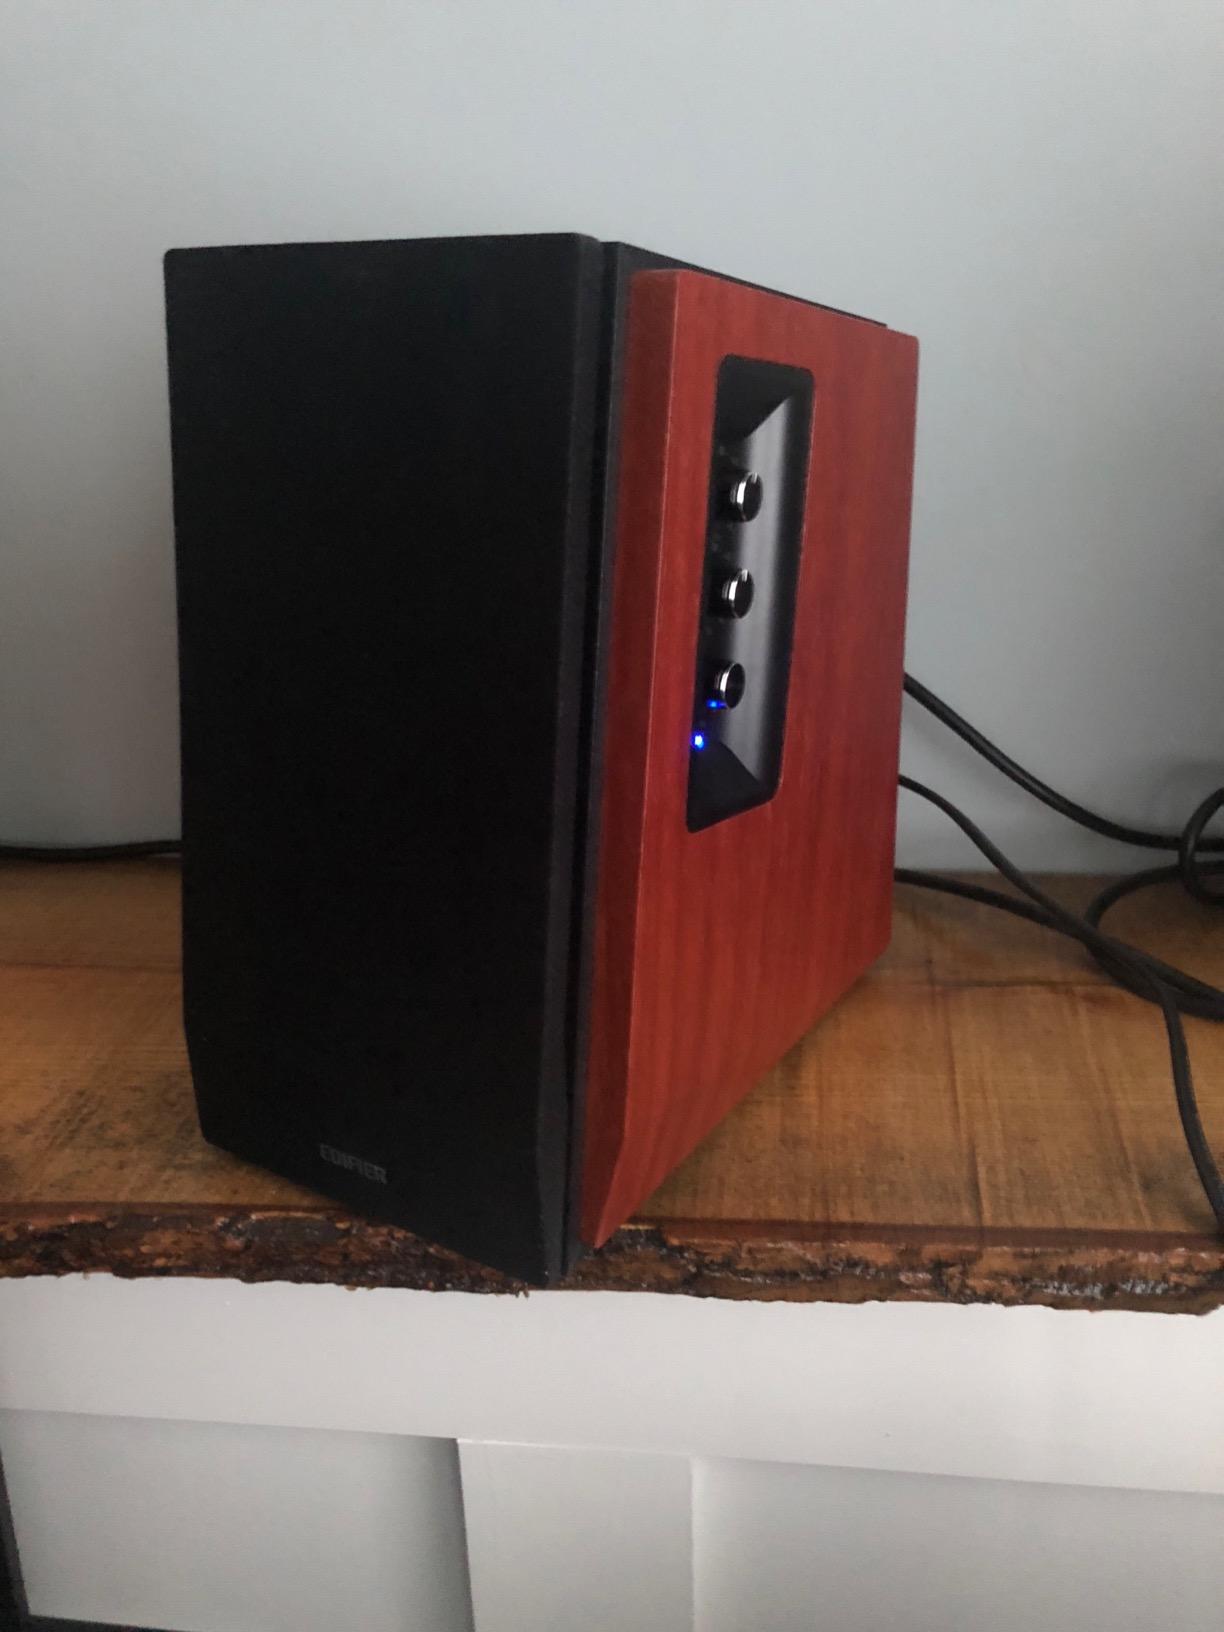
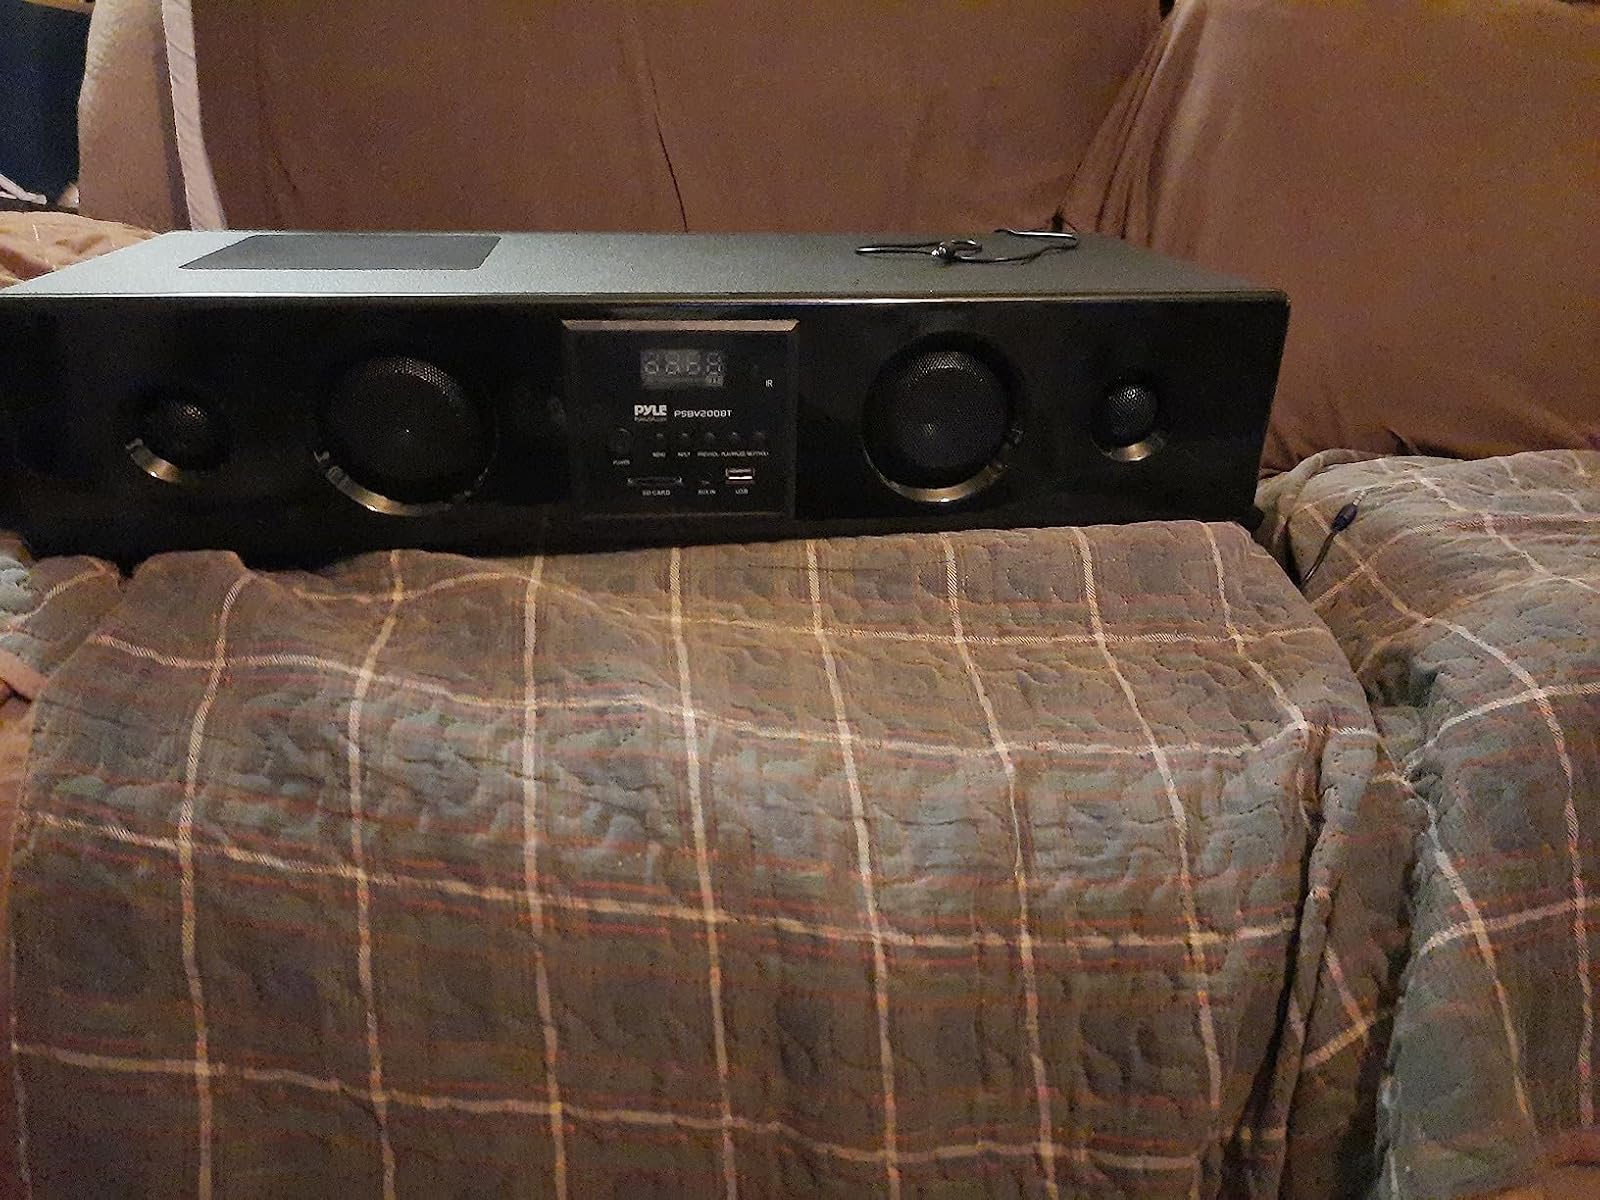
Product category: speaker
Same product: no